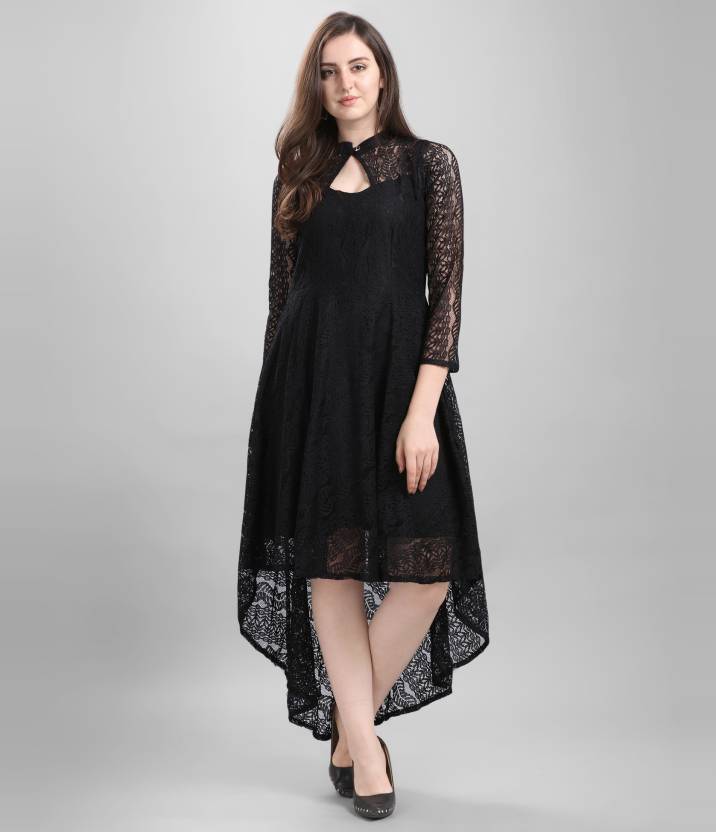
Product: Women High Low Black Dress
Price: ₹599
Colors: Black
Description: Black High Low Russel Net Below Knee Dress with Stylish Keyhole Neck and 3/4 Sleeves
Other details: Dress Sleeve Length: 21 Inch, Dress Bust Size: 36 Inch, Dress Length: 55.5 Inch